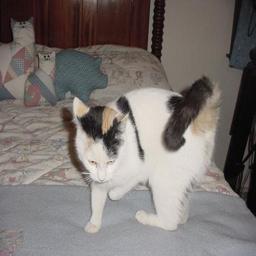
Animal: cats